Yellow-eyed penguin

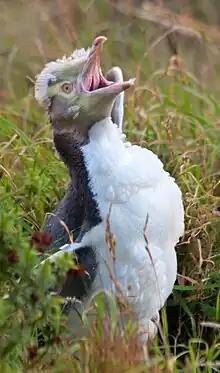
Molting yellow-eyed penguin at Oamaru, New Zealand

The yellow-eyed penguin ("M. a. antipodes") is most easily identified by the band of pale yellow feathers surrounding its eyes and encircling the back of its head. Its forehead, crown and the sides of its face are slate grey flecked with golden yellow. Its eye is yellow. The foreneck and sides of the head are light brown. The back and tail are slate blue-black. Its chest, stomach, thighs and the underside of its flippers are white in colour. Juvenile birds have a greyer head with no yellow band around their eyes.